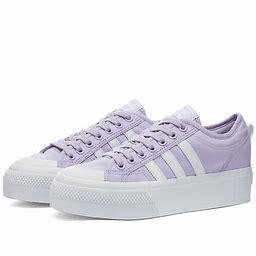
Brand: Adidas
Model: Nizza Platform